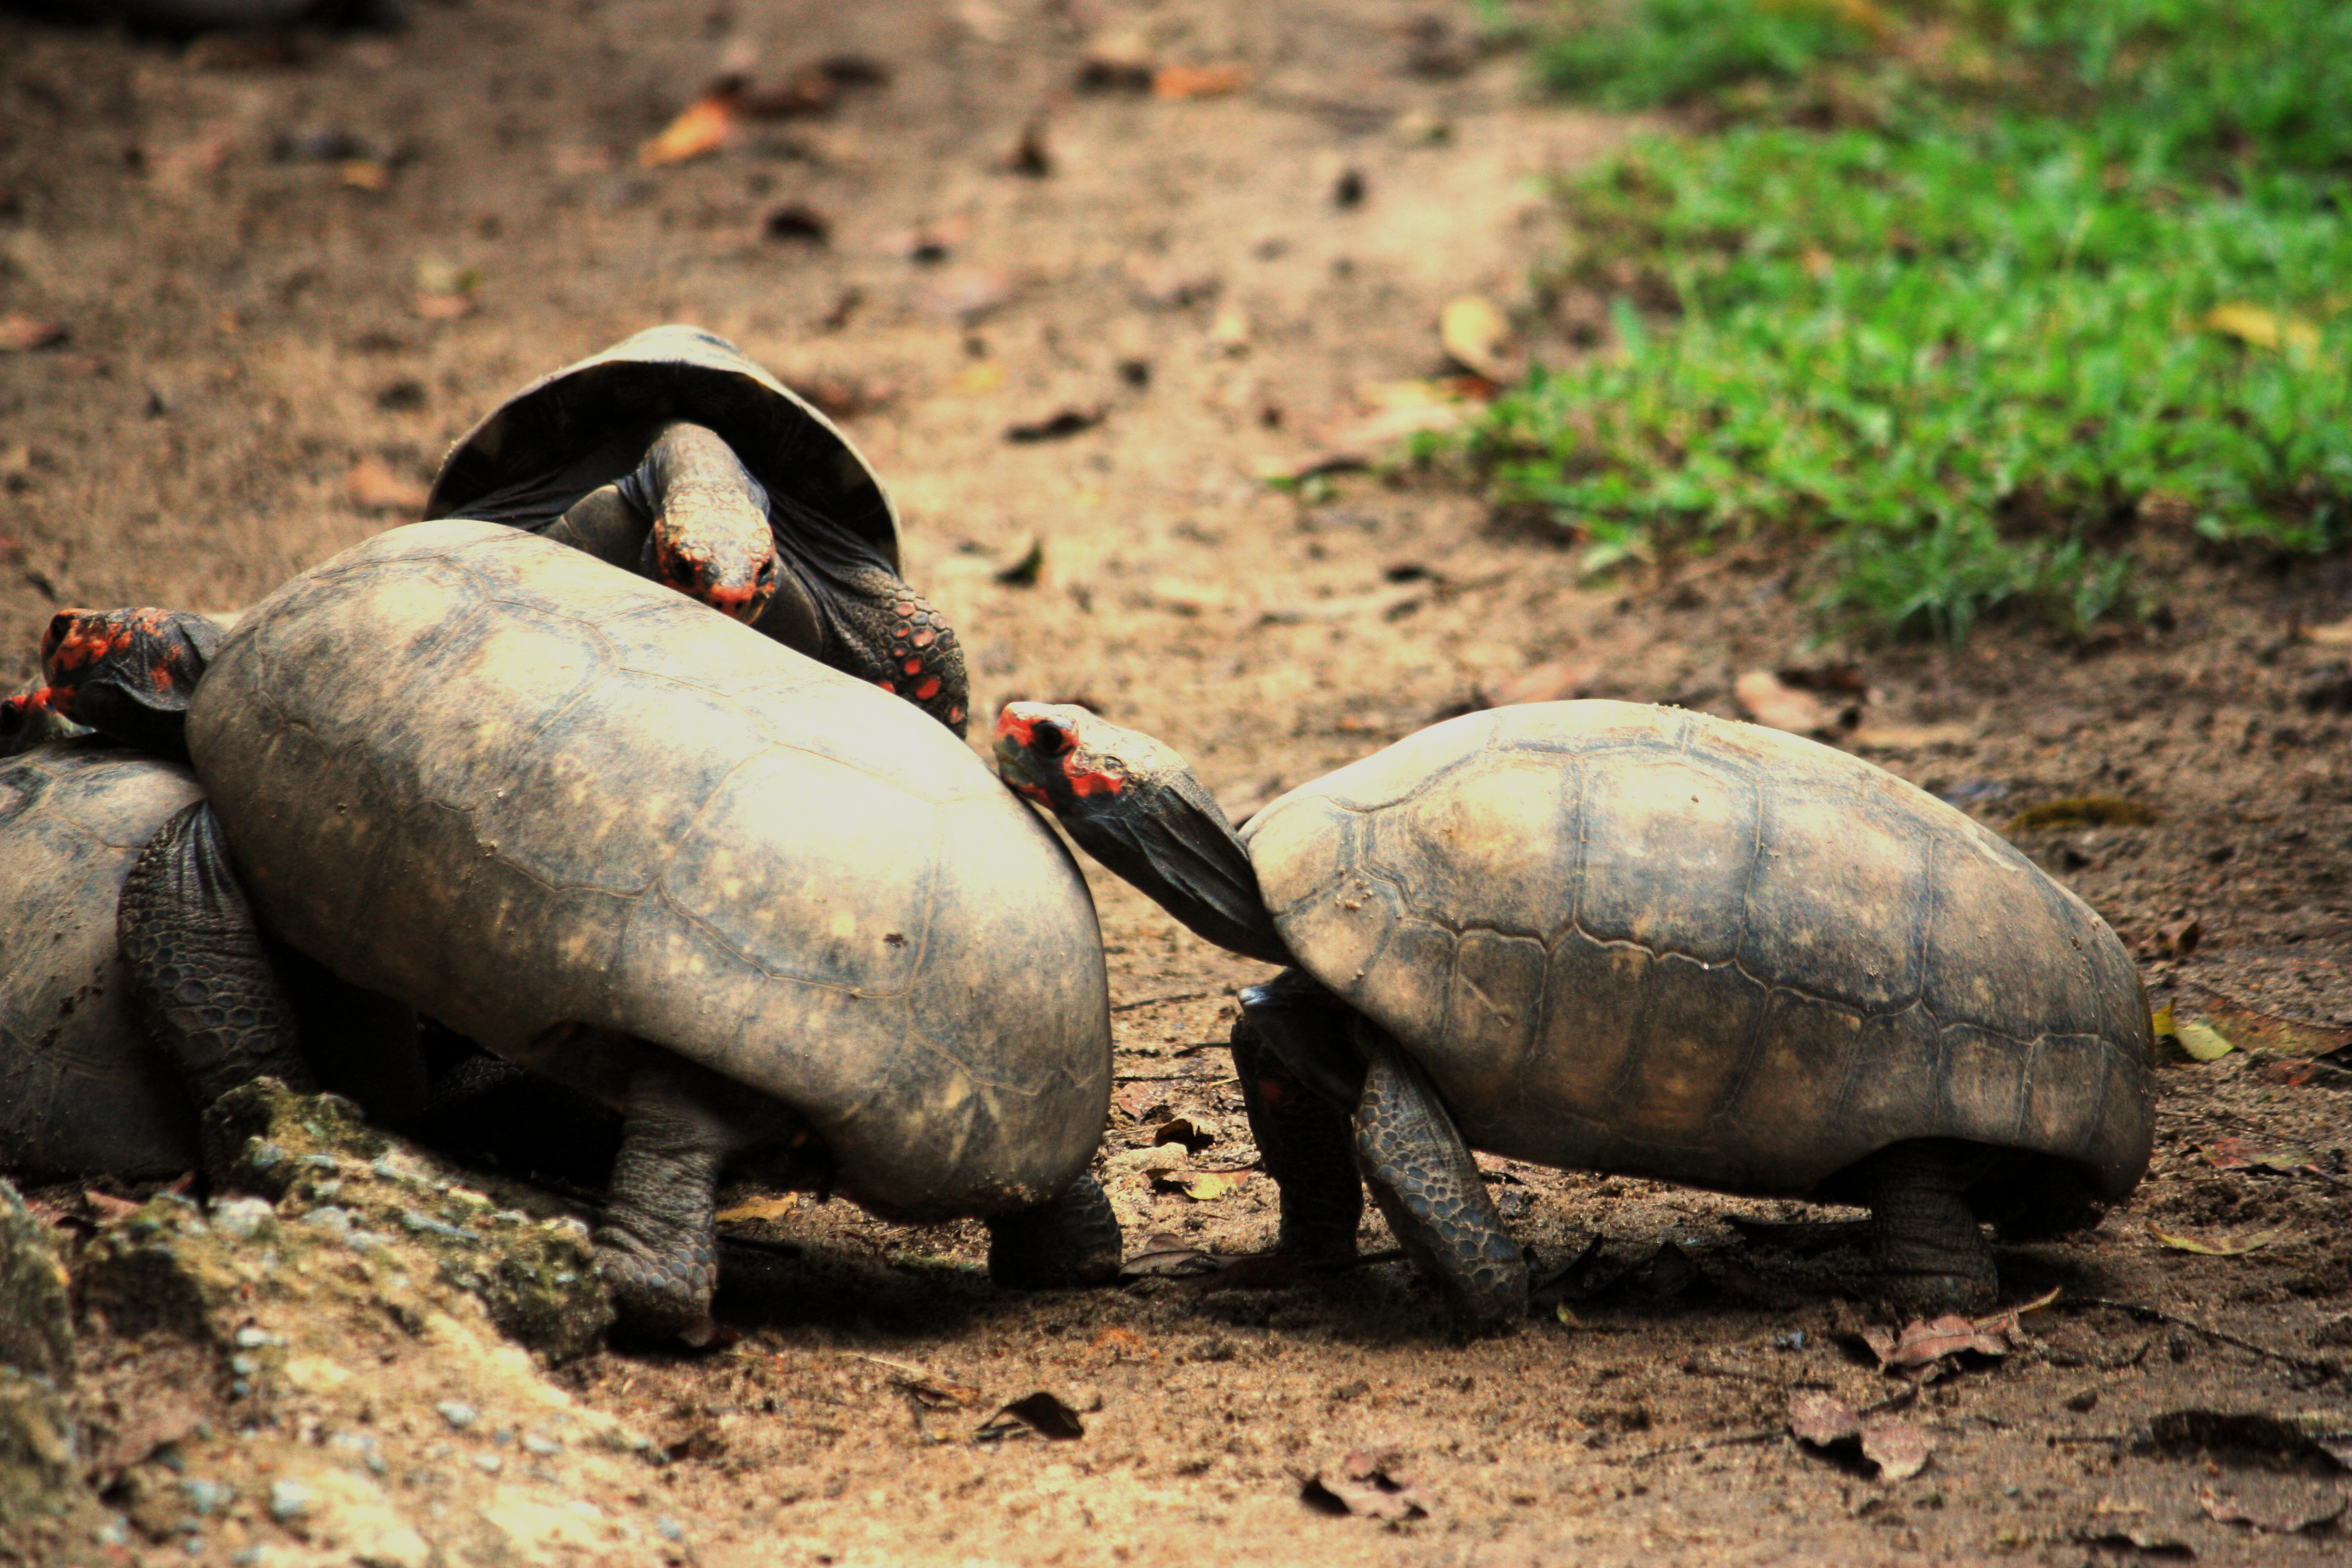
nature, wildlife, zoo, turtle, reptile, fauna, tortoise, vertebrate, box turtle, chelidae, cagados, hortodosdoisirmos, emydidae